Patrick Space Force Base

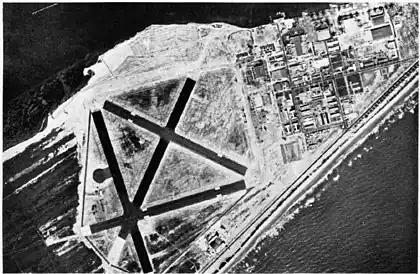
Aerial view of NAS Banana River in the mid-1940s

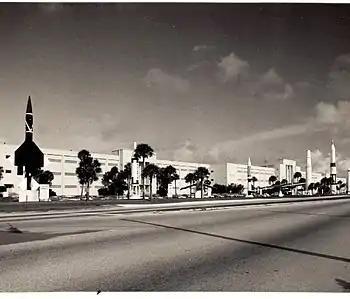
Rocket and missile display in front of the Air Force Technical Applications Center, Patrick AFB, Florida, c. 1970. These static displays have since been relocated to the Air Force Space and Missile Museum at Cape Canaveral SFS.

Three months after the end of World War II, on 5 December 1945, NAS Banana River had an ancillary role in the search for Flight 19, five TBM Avenger torpedo bombers that had departed Naval Air Station Fort Lauderdale, Florida on a routine over-water training mission. When the flight failed to return to home station, multiple air and naval units undertook a search and rescue operation. After sunset on 5 December, two PBM Mariner seaplanes from NAS Banana River, originally scheduled for their own training flights, were diverted to perform square pattern searches in the area west of 29°N 79°W/29, -79. One of these aircraft, a PBM-5, Bureau Number (BuNo) 59225, took off at 19:27 Eastern Time from NAS Banana River, called in a routine radio message at 19:30 Eastern Time, and was never heard from again.